Tristan Rawson

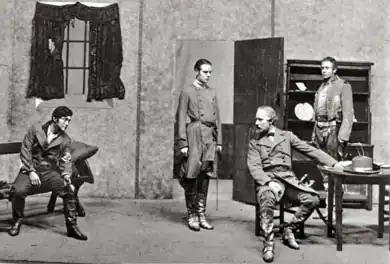
From left: Claude Rains, John Gielgud, Felix Aylmer and Rawson in "Robert E. Lee" by John Drinkwater, 1923

Throughout the 1920s Rawson was continually seen in West End productions and occasionally on tour. He was in plays ranging from modern comedy to old melodrama ("East Lynne"), Elizabethan classics (Kent in "Edward II" and Bassanio in "The Merchant of Venice)", new costume drama ("Robert E. Lee" by John Drinkwater), and Ibsen (Borgheim in "Little Eyolf"). Each Christmas season from 1927 to 1932 he played the Genie and Mr Carey in "Where the Rainbow Ends".